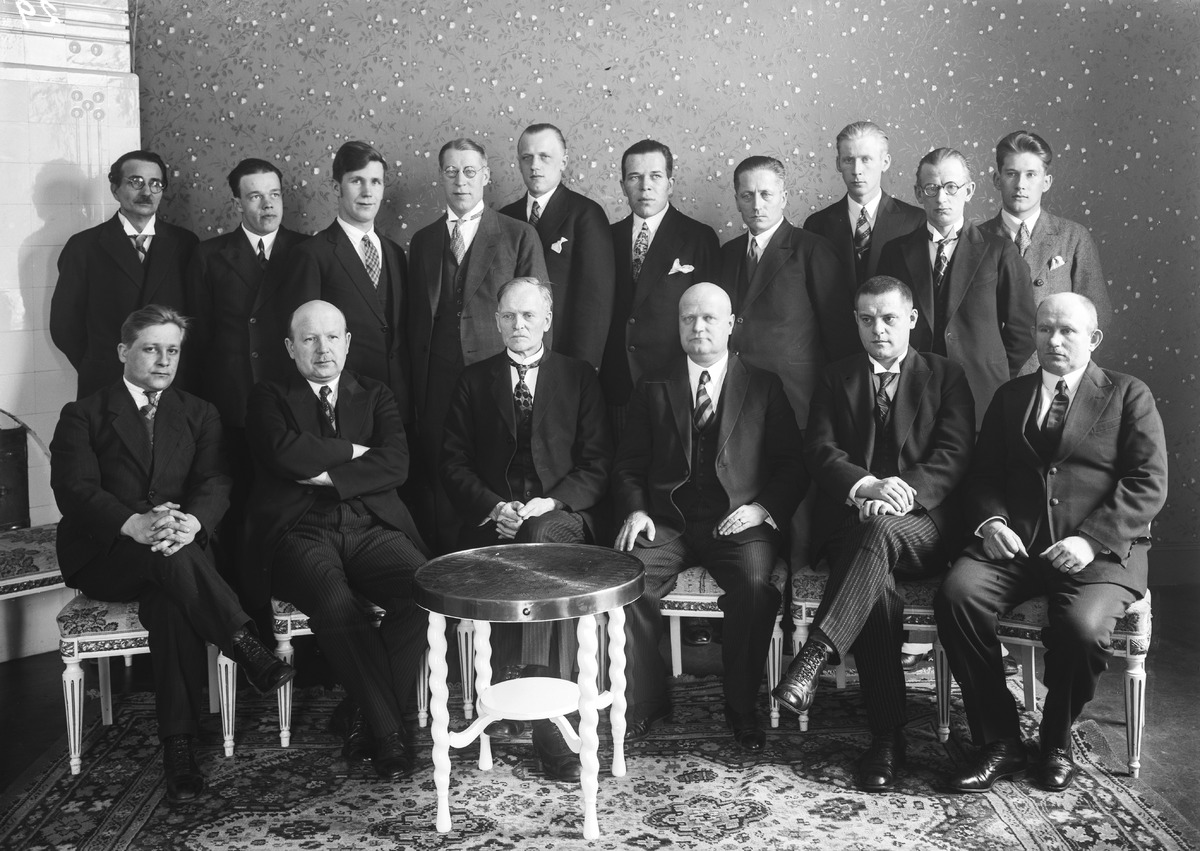
Ryhmäkuva oululaisista sanomalehtimiehistä
A group picture of journalists from Oulu
sisällön kuvaus: Ryhmäkuva oululaisista sanomalehtimiehistä kokouksessa 15.5.1931. content description: A group picture of journalists from Oulu in a meeting on May 15, 1931.
Vuosi: 1931
Paikka: Suomi, Oulu, Suomi, Pohjois-Pohjanmaa, Oulu
Aiheet: sisäkuva; ryhmäkuva; kokoukset; toimittajat; journalists; meetings